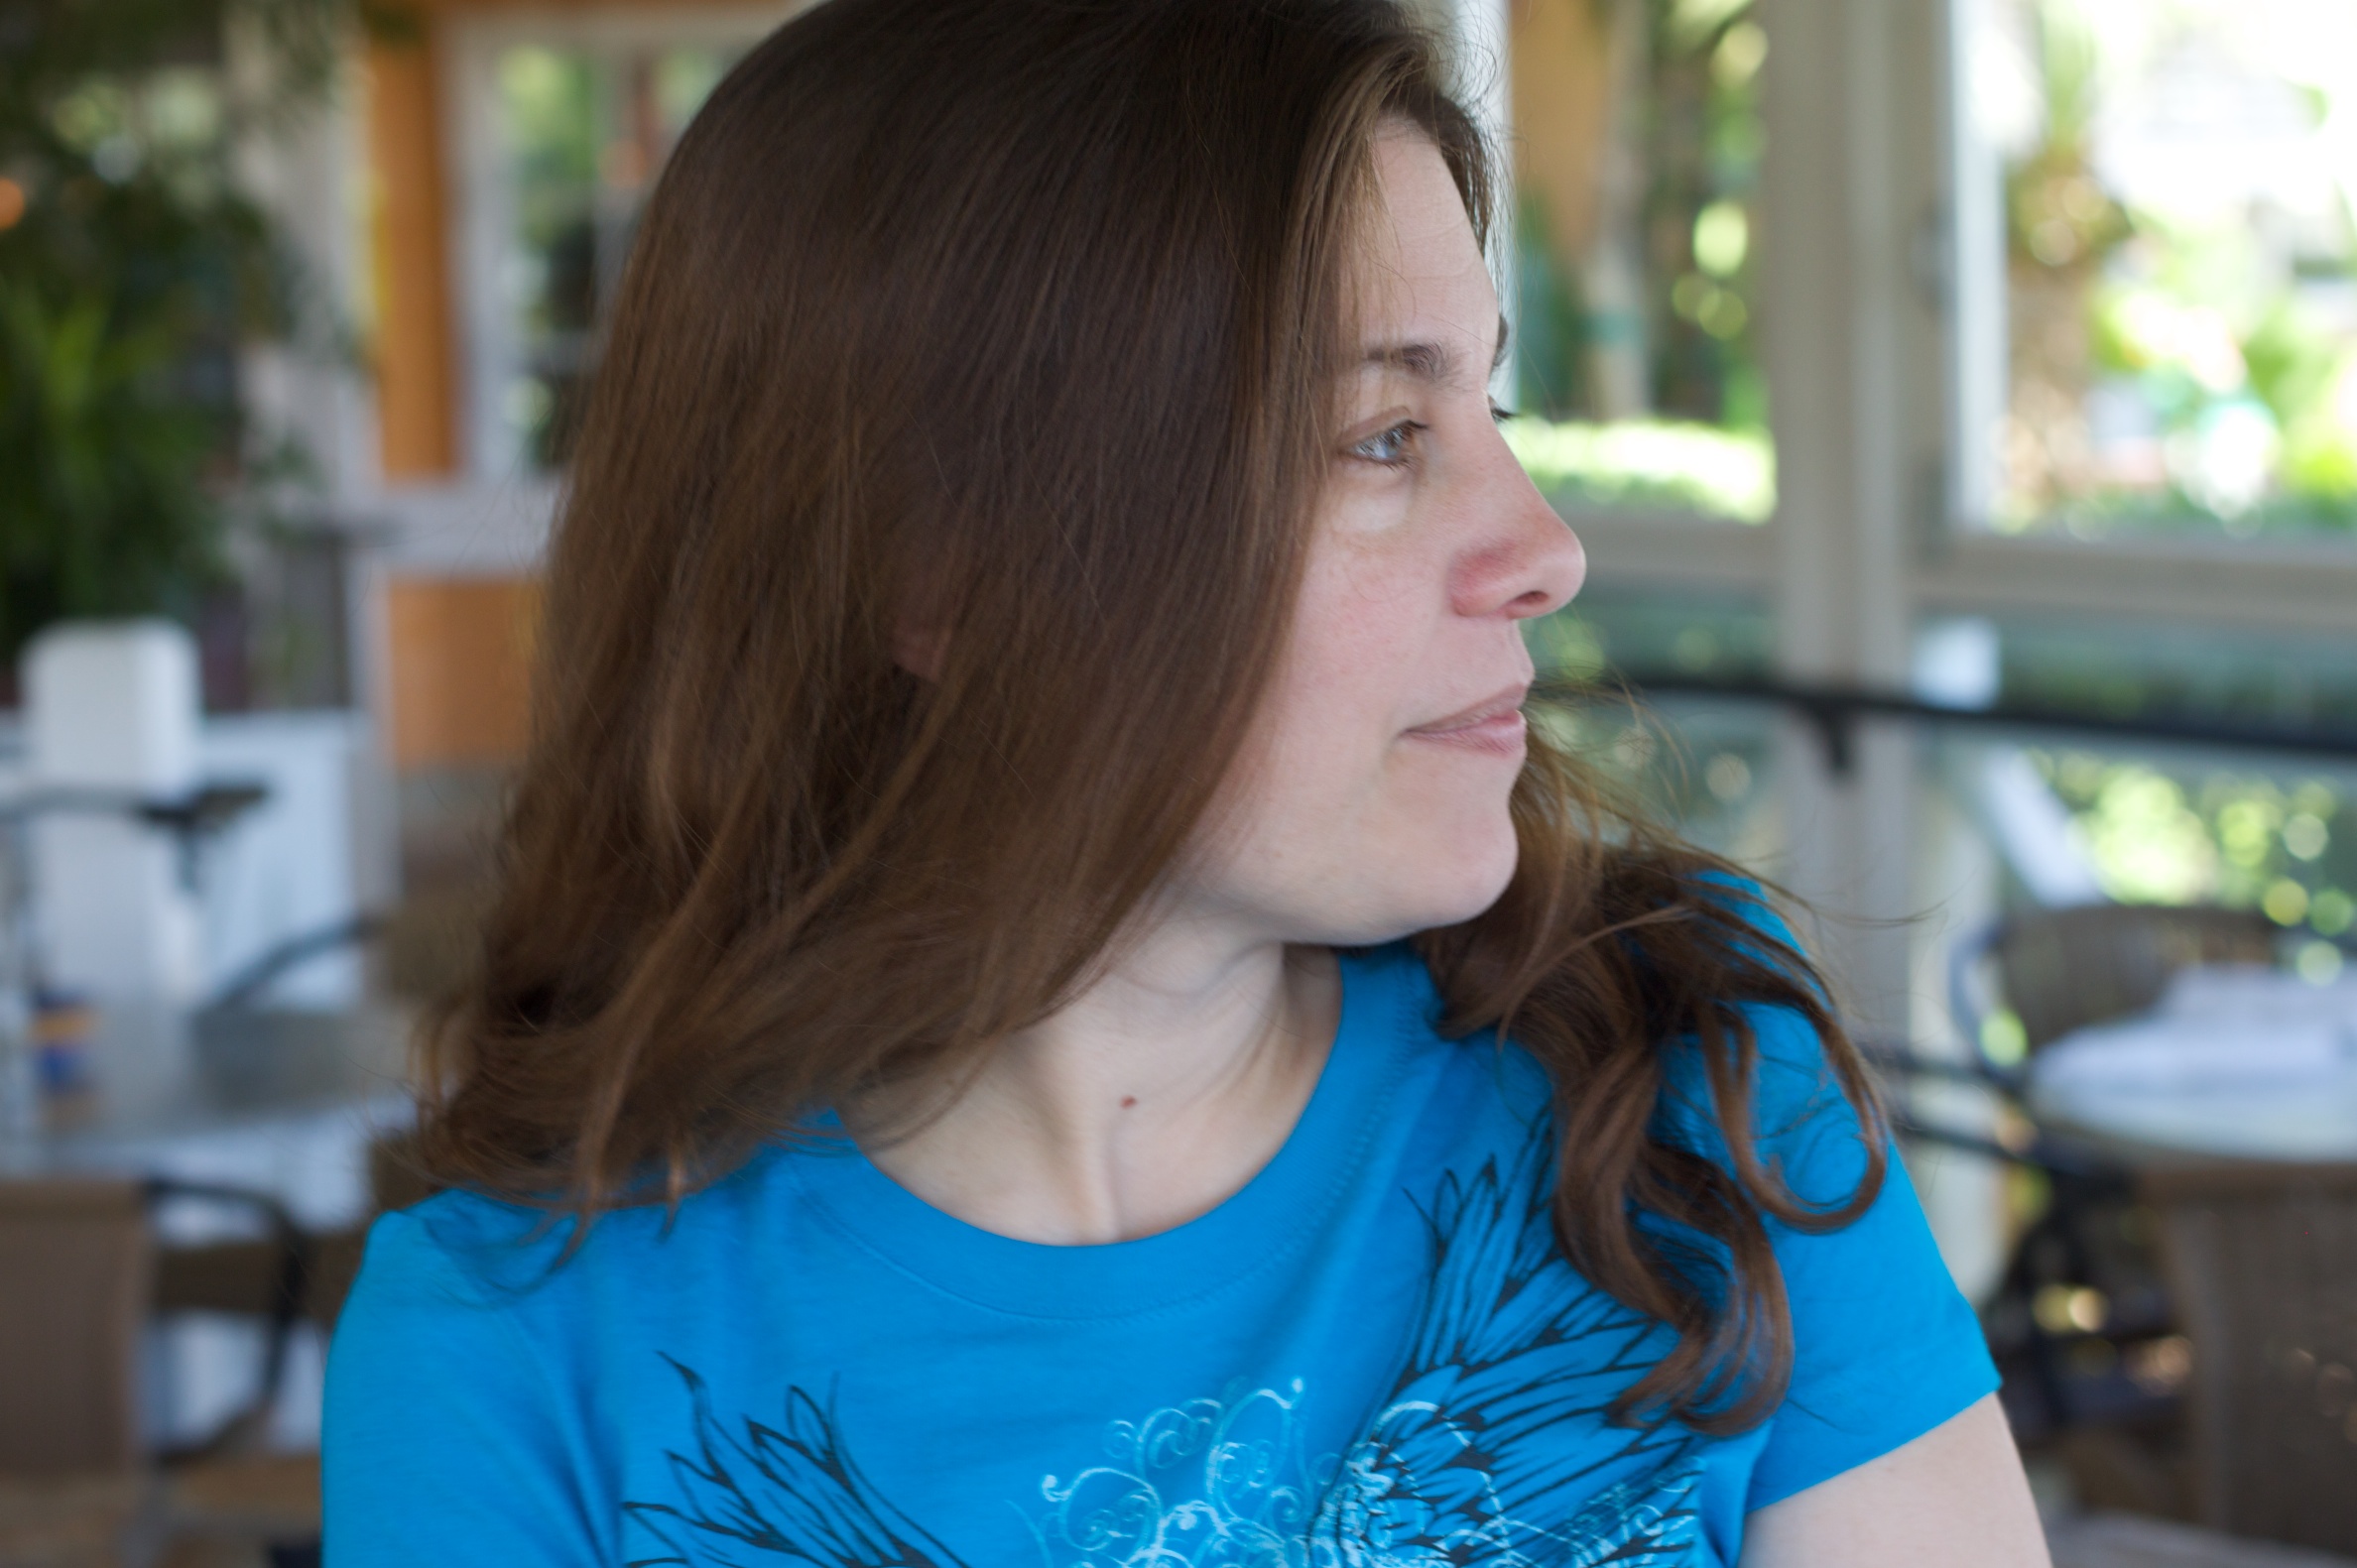
person, people, girl, woman, hair, portrait, spring, child, blue, lady, facial expression, hairstyle, smile, dress, toddler, eye, skin, beauty, day, brown hair, portrait photography